United States presidential inauguration

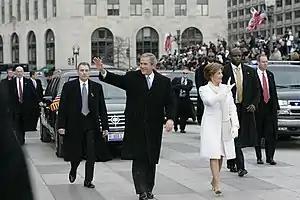
Inauguration Day, January 20, 2005: President George W. Bush and First Lady Laura Bush lead the inaugural parade from the Capitol, down Pennsylvania Avenue to the White House

Since 1953, the president and vice president have been guests of honor at a luncheon held by the leadership of the United States Congress immediately following the inaugural ceremony. The luncheon is held in Statuary Hall and is organized by the Joint Congressional Committee on Inaugural Ceremonies, and attended by the leadership of both houses of Congress as well as guests of the president and vice president. By tradition, the outgoing president and vice president will not attend.